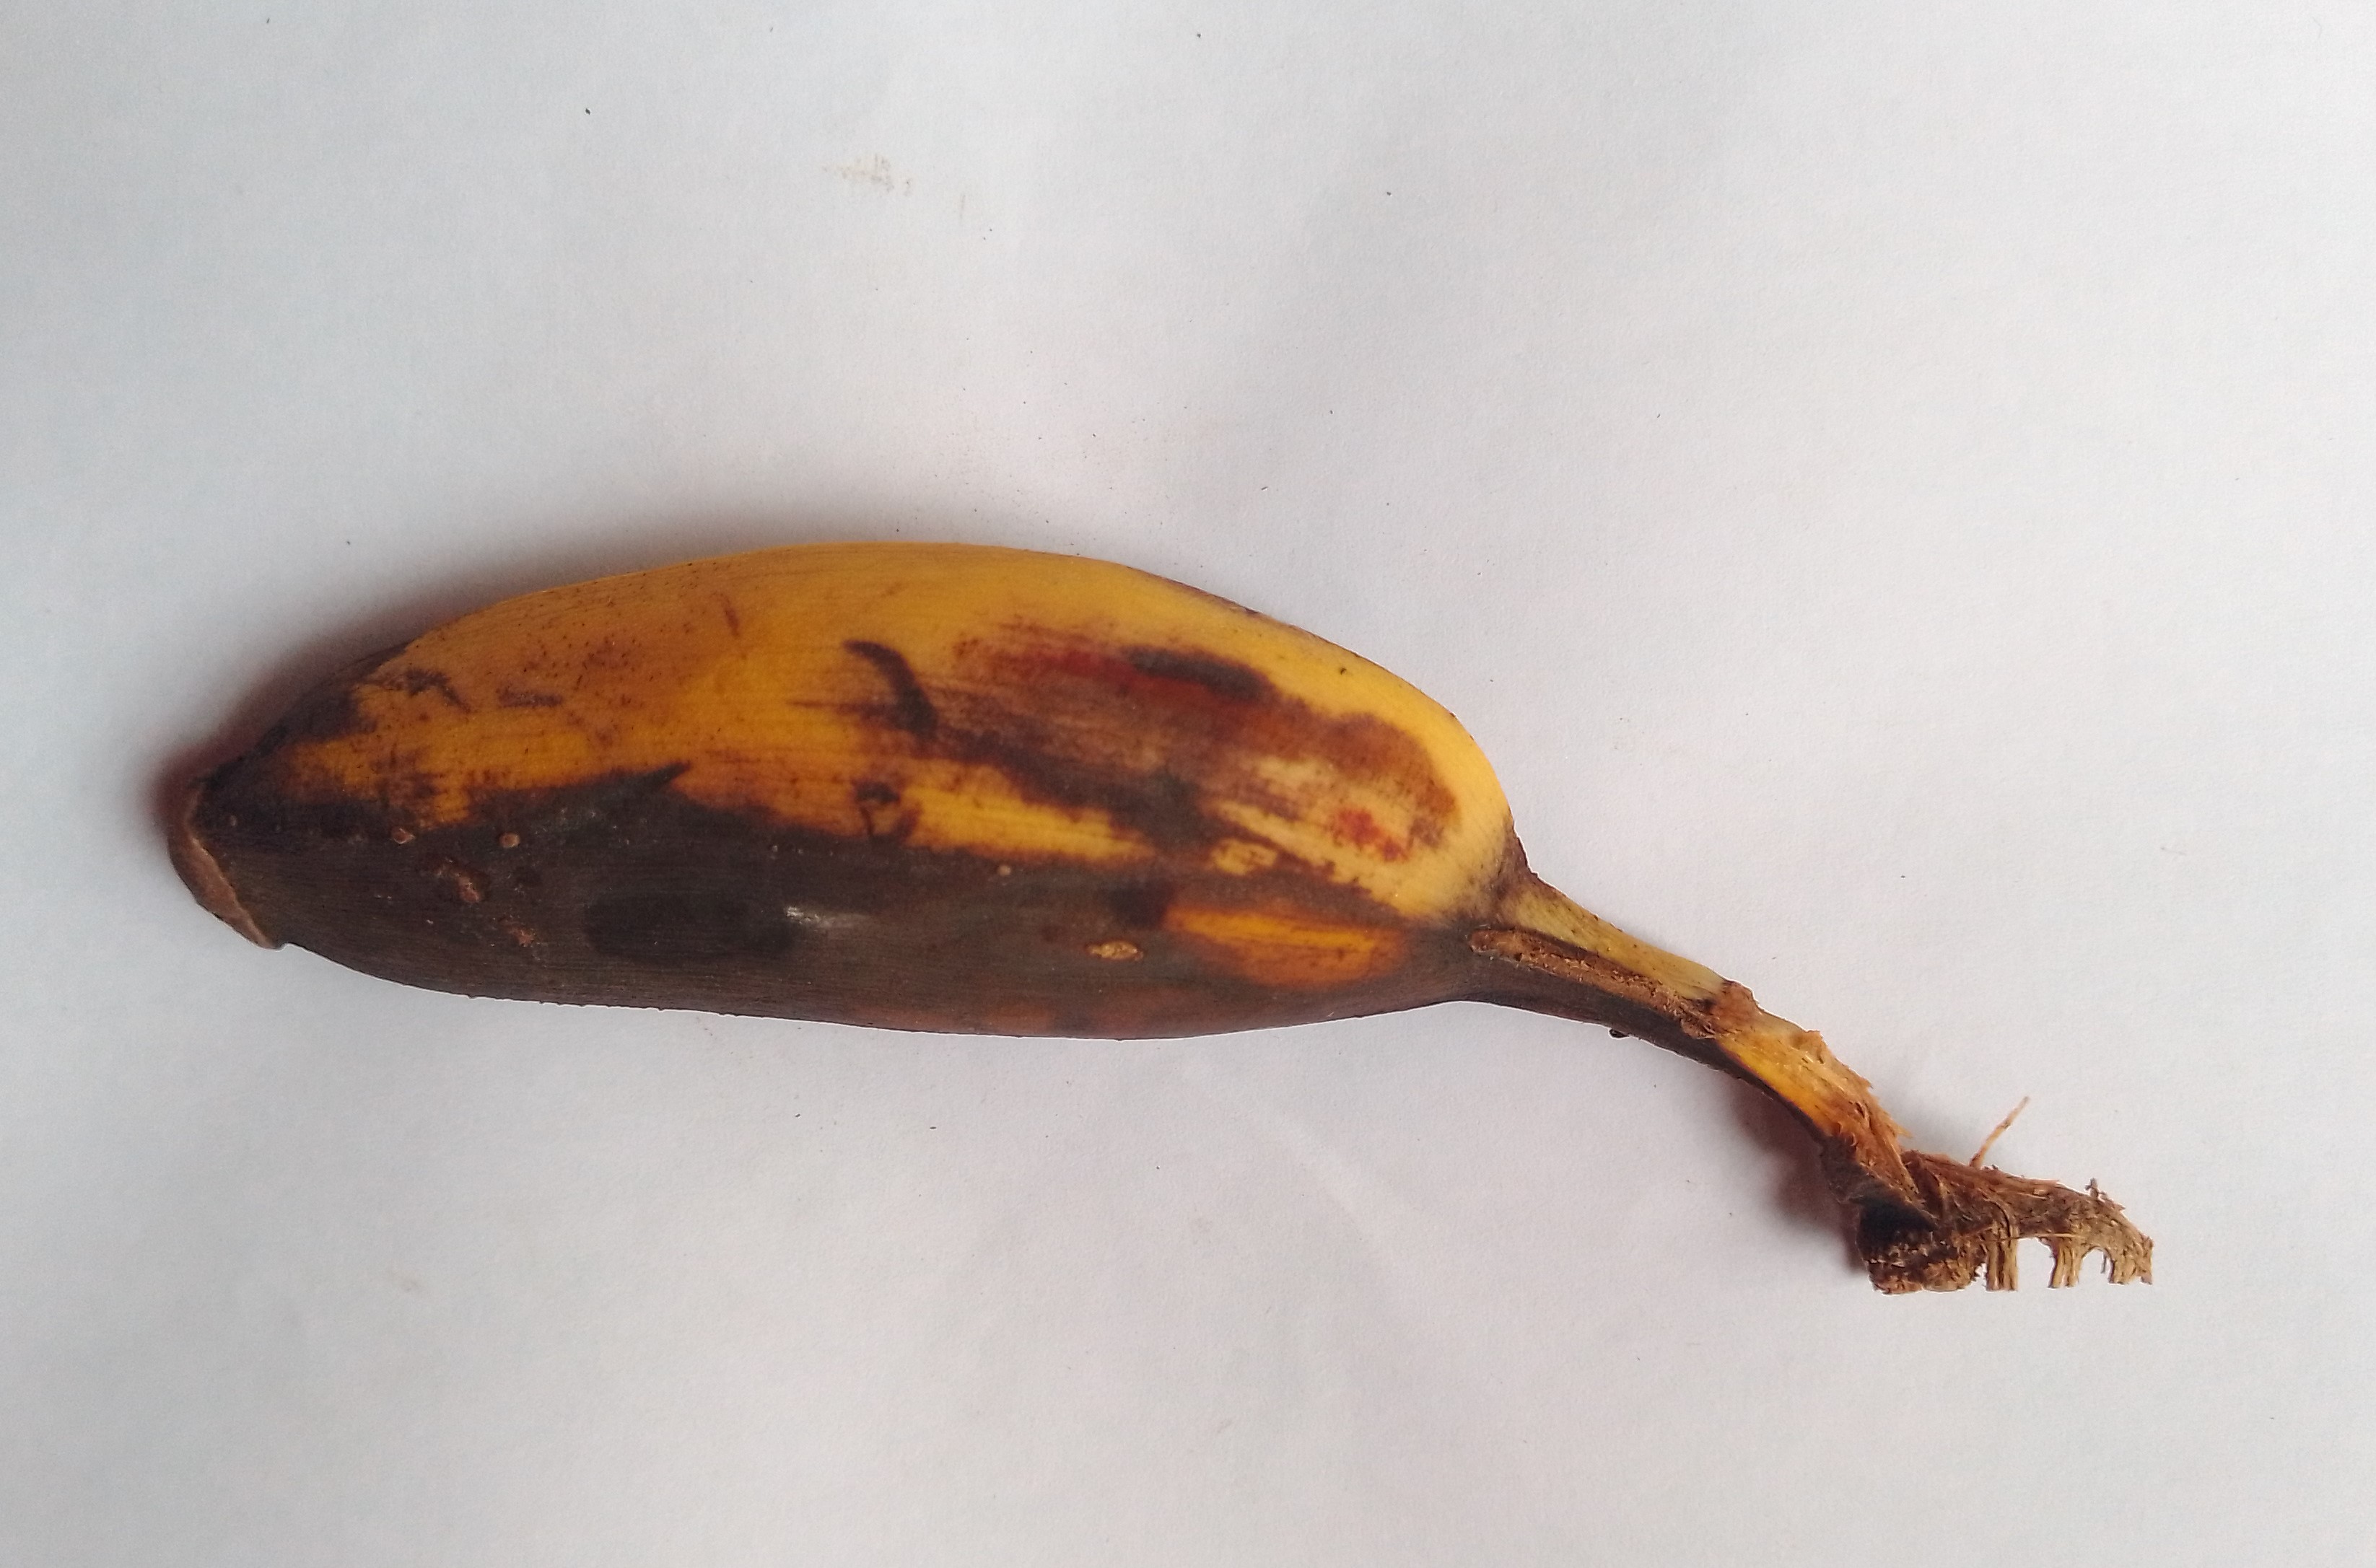
Fruit: banana
Condition: rotten